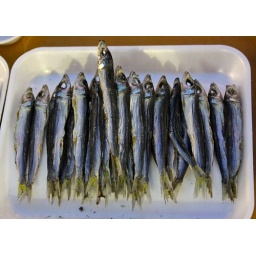
Dried fish at the Ameyako market in Ueno